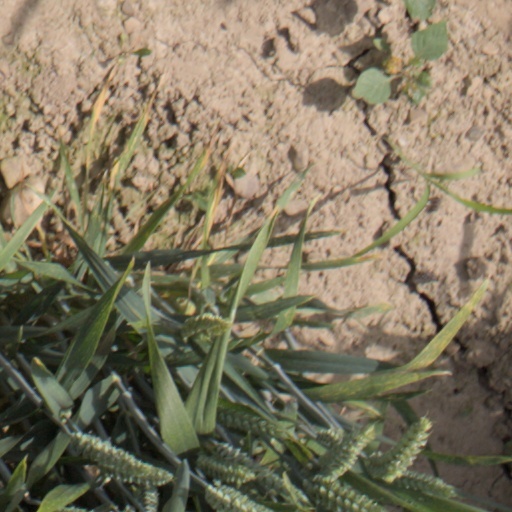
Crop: wheat